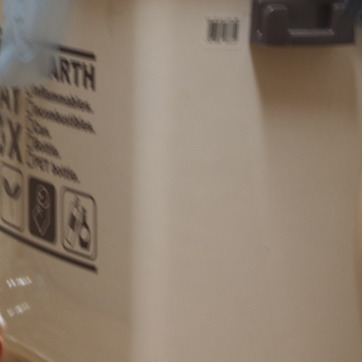
Material: plastic